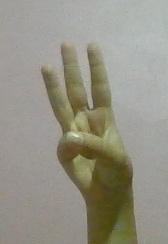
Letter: thaa